The Sun Will Never Set

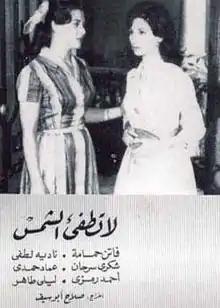
"The Sun Will Never Set" VHS cover

The Sun Will Never Set or Don't Set the Sun Off (translit. La Tutf'e al-Shams) is a 1961 Egyptian romance film. Directed by the Egyptian film director Salah Abu Seif, this film is based on a novel with the same name written by the Egyptian novelist Ihsan Abdel Quddous in 1960 and co-written by Helmy Halim. The film was presented in the Karlovy Vary International Film Festival in 1962 and was selected as one of the best 150 Egyptian film productions in 1996. The film starred Faten Hamama, Imad Hamdi, Nadia Lutfi, Ahmed Ramzy, Shukry Sarhan and Laila Taher.